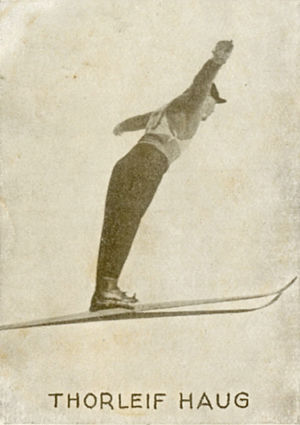
Thorleif Haug
Thorleif Haug i 1930
Thorleif Haug var en skiløber fra Norge som dominerede konkurrencerne i nordisk kombination og langrend i 1920'erne.